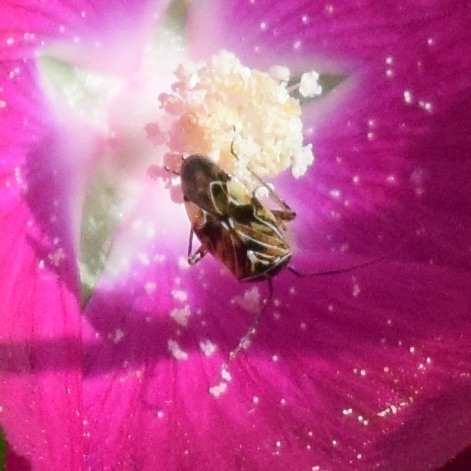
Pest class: lygus_bug